Claude Coffin

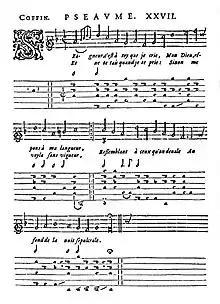
Psalm XXVII by Desportes set to music for voice and lute by Claude Coffin (1617)

On an unknown date, Coffin published "Psalmes de David, à 3, 4 et 5 voix" by . These psalms were most probably written on the translation of Philippe Desportes; The two psalms published for voice and lute in 1617 (see below) were probably part of this corpus.